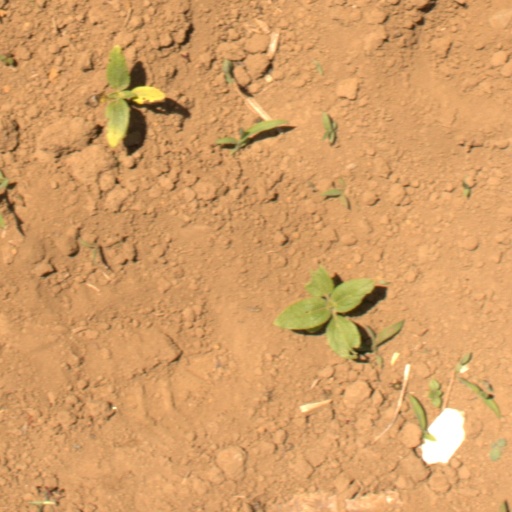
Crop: Jerusalem artichoke